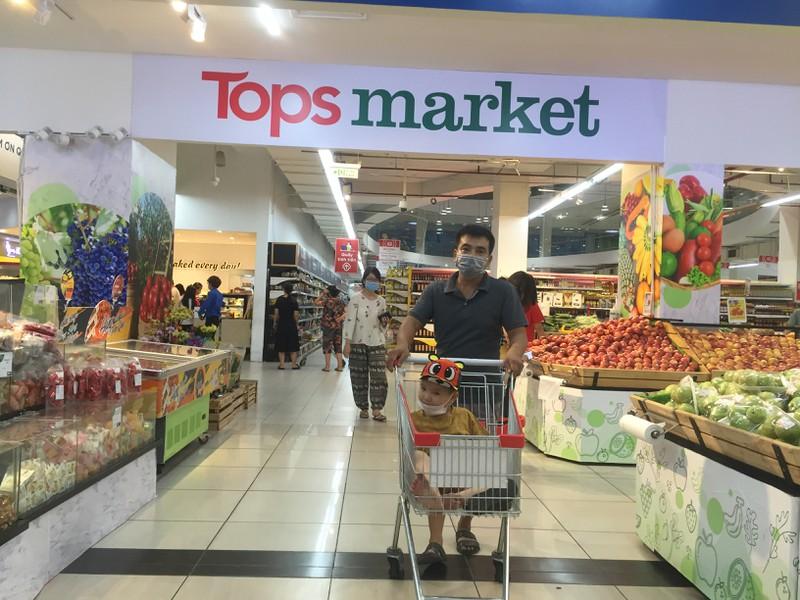
có một người đàn ông đang đẩy một chiếc xe đẩy siêu thị